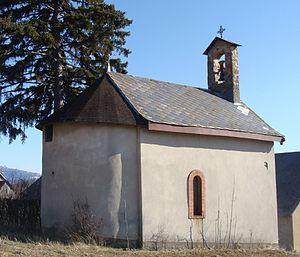
La chapelle du Chanet, hameau de Saint-Julien-en-Champsaur.
Saint-Julien-en-Champsaur est une commune française située dans le département des Hautes-Alpes, en région Provence-Alpes-Côte d'Azur.